Fatehsinghrao Gaekwad

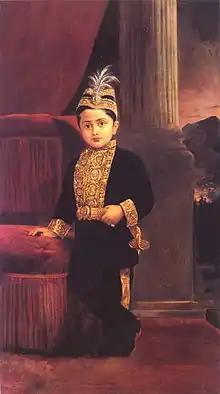
Fatehsinghrao Gaekwad II as a child, by Raja Ravi Verma

Fatehsinghrao Gaekwad was born to Pratap Singh Gaekwad, the last ruling Maharaja of Baroda and his first wife, Maharani Shantadevi Sahib Gaekwad (1914–2002). He succeeded as titular Maharaja of Baroda in 1951 when his father was deposed by the Government of India.